Single sculls at the Olympics

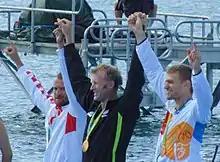
Medal ceremony of the men's single sculls in 2016

The single sculls is a rowing event held at the Summer Olympics. The event was first held for men at the second modern Olympics in 1900, and has been held every Games since. The women's competition was added in 1976.